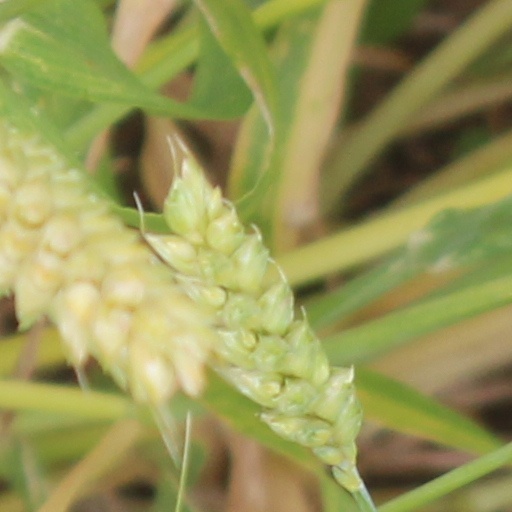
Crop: wheat